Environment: real
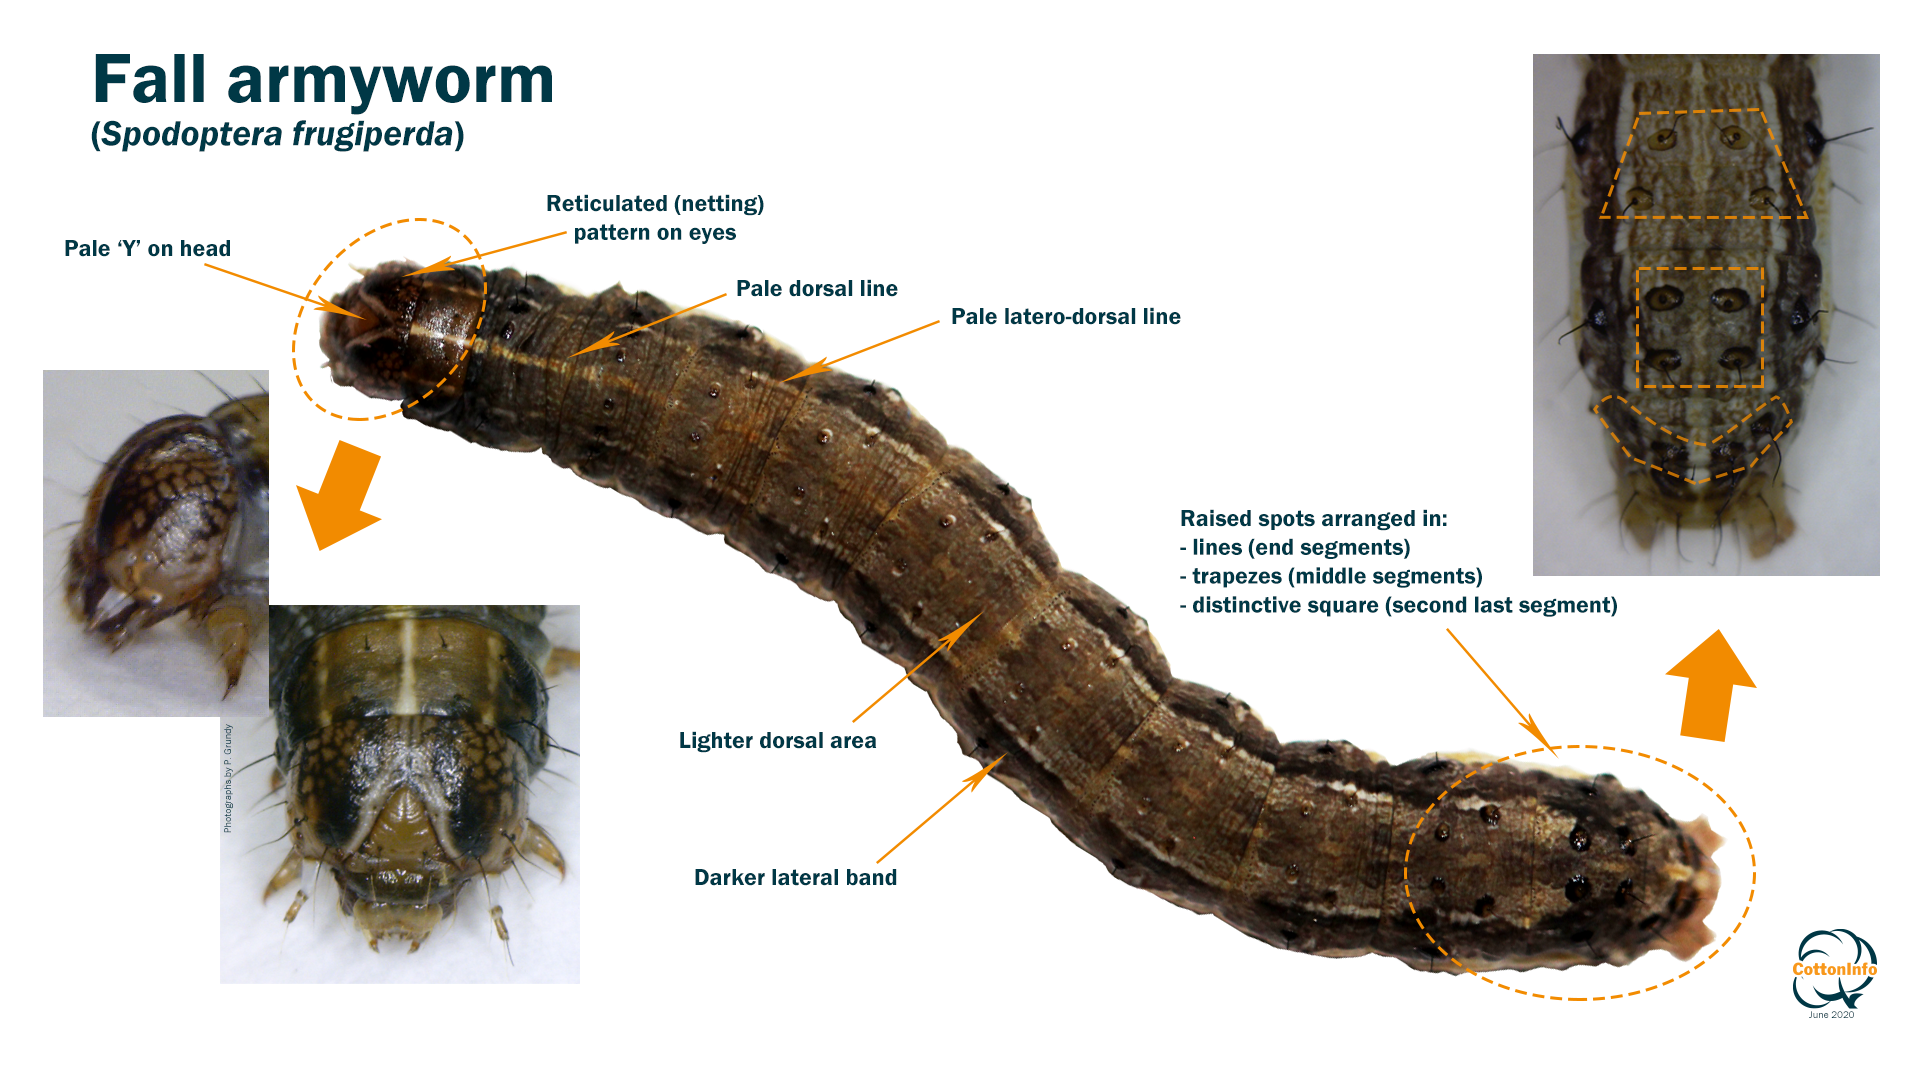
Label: fall_armyworm